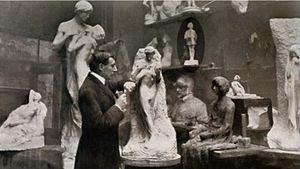
Ferdinand Marie Léon Delagrange, né le 13 mars 1872 à Orléans et mort le 4 janvier 1910 à Croix d'Hins, est un pionnier de l'aviation et sculpteur français.